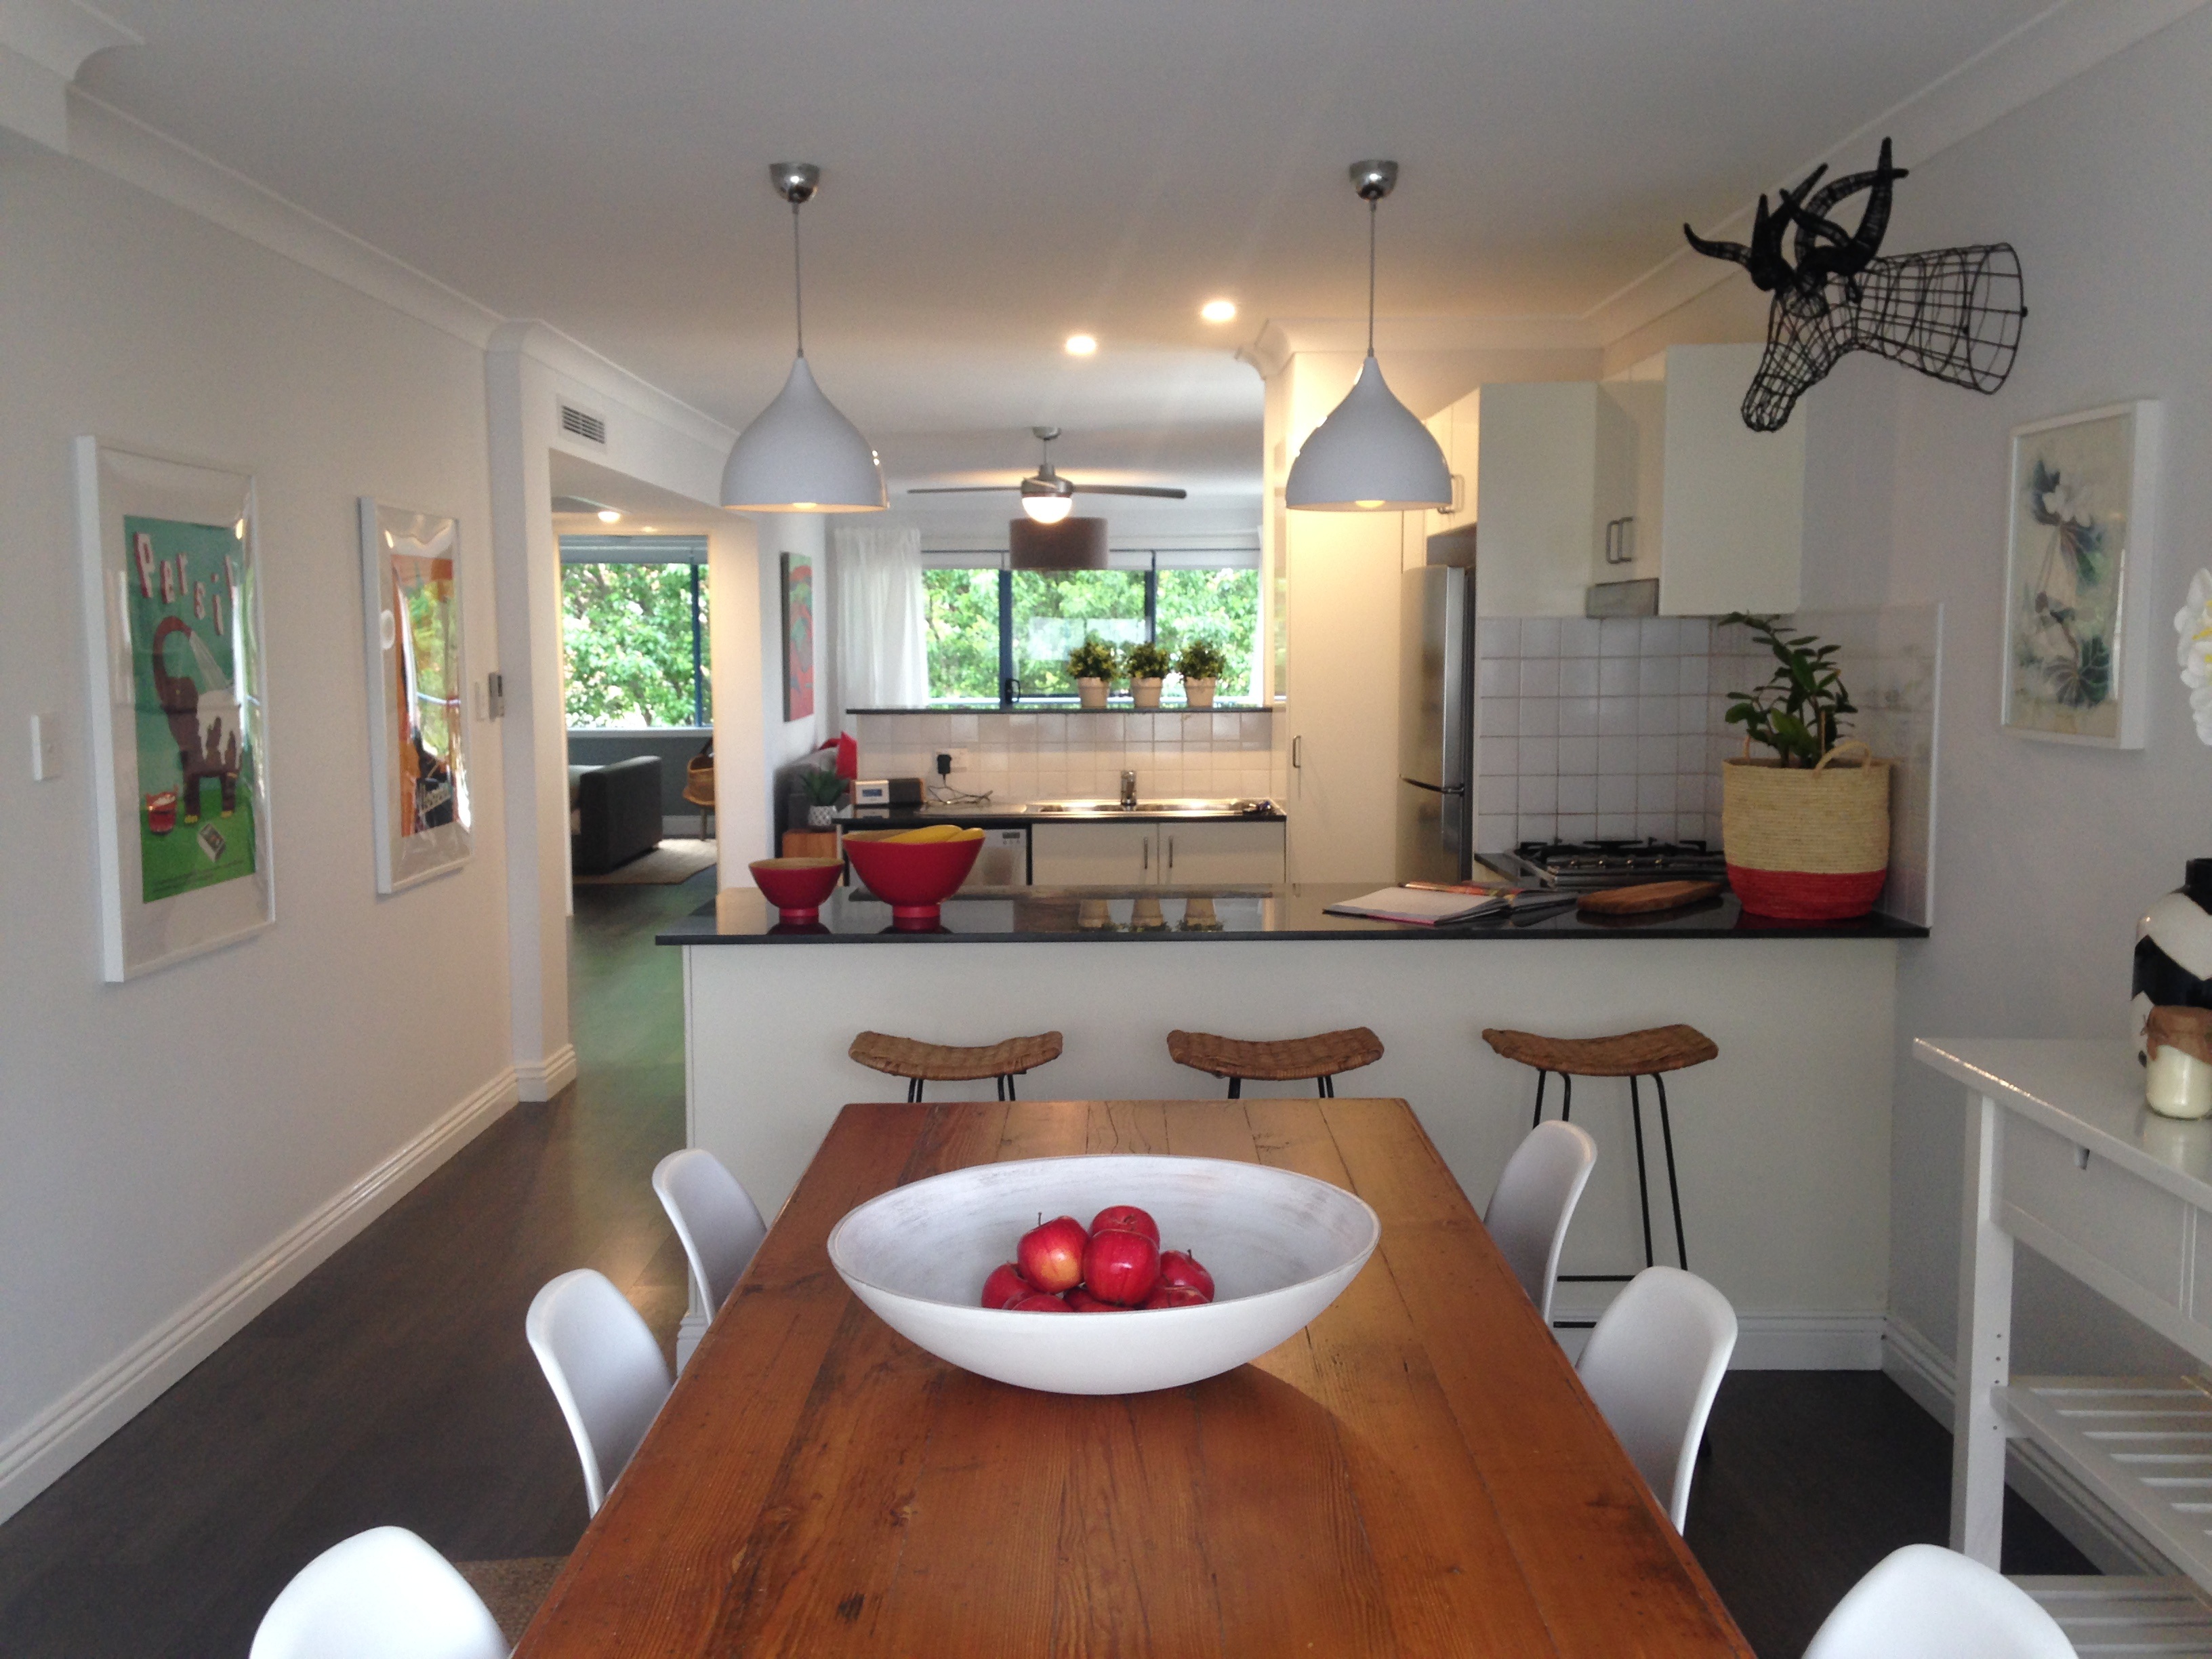
table, architecture, white, villa, floor, interior, home, cottage, kitchen, property, living room, residential, furniture, room, lifestyle, apartment, modern, interior design, indoors, design, hardwood, new, estate, contemporary, condominium, comfortable, real estate, dining room, pendant lights